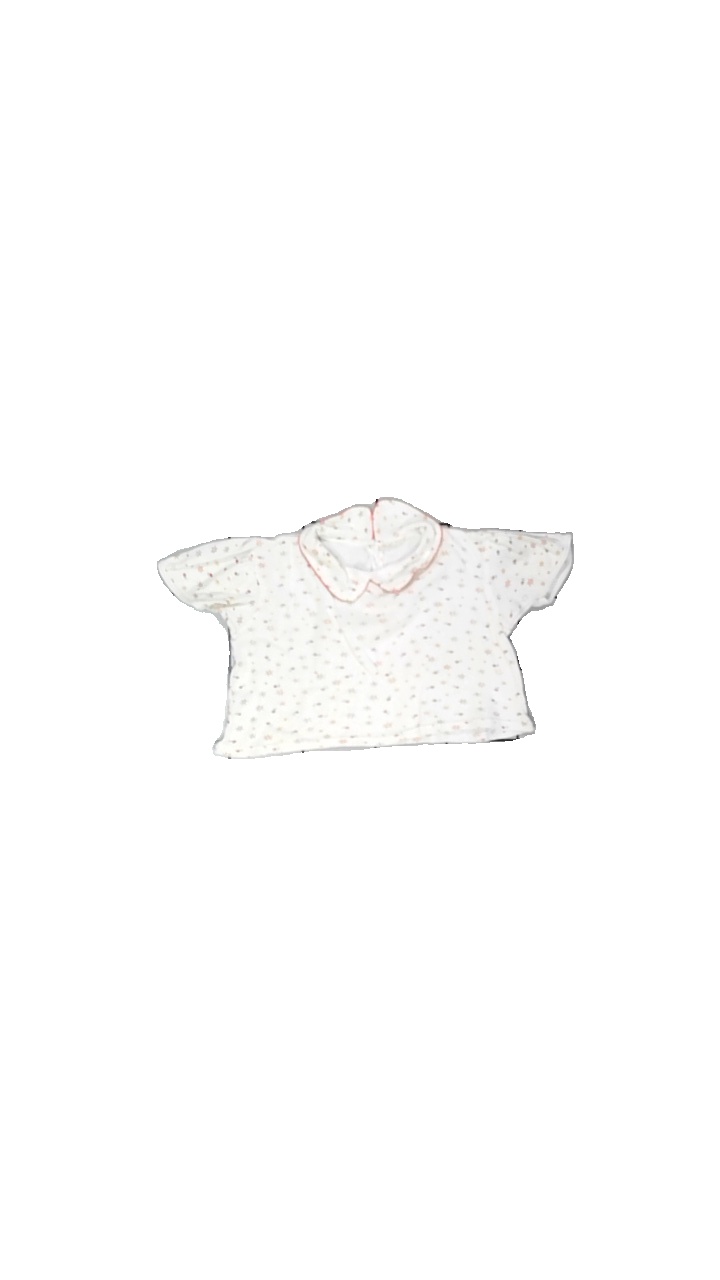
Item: T-shirt (Children)
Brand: Missing
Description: White cropped t-shirt with print
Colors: White, Yellow, Red, Multicolor
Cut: Cropped
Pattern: Other
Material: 100% cotton
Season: Summer
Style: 90s
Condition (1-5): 2
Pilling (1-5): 5
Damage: Light yellow stain
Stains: Minor
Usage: Recycle
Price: <50